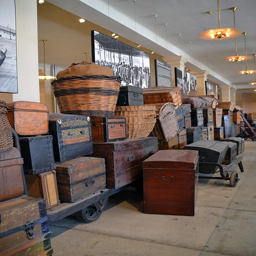
A pile of luggage sitting in a room under lights.
A store ful of baskets is over flowing
Several stacks of old luggage are placed up against a wall.
A collection of trunks are piled against a wall.
A host of wooden chest's and baskets sitting against a wall.